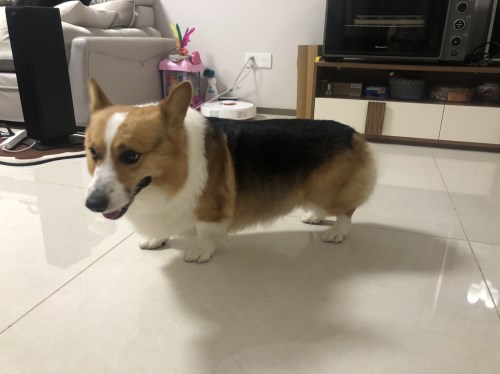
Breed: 2909-n000116-Cardigan